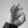
ASL letter: F